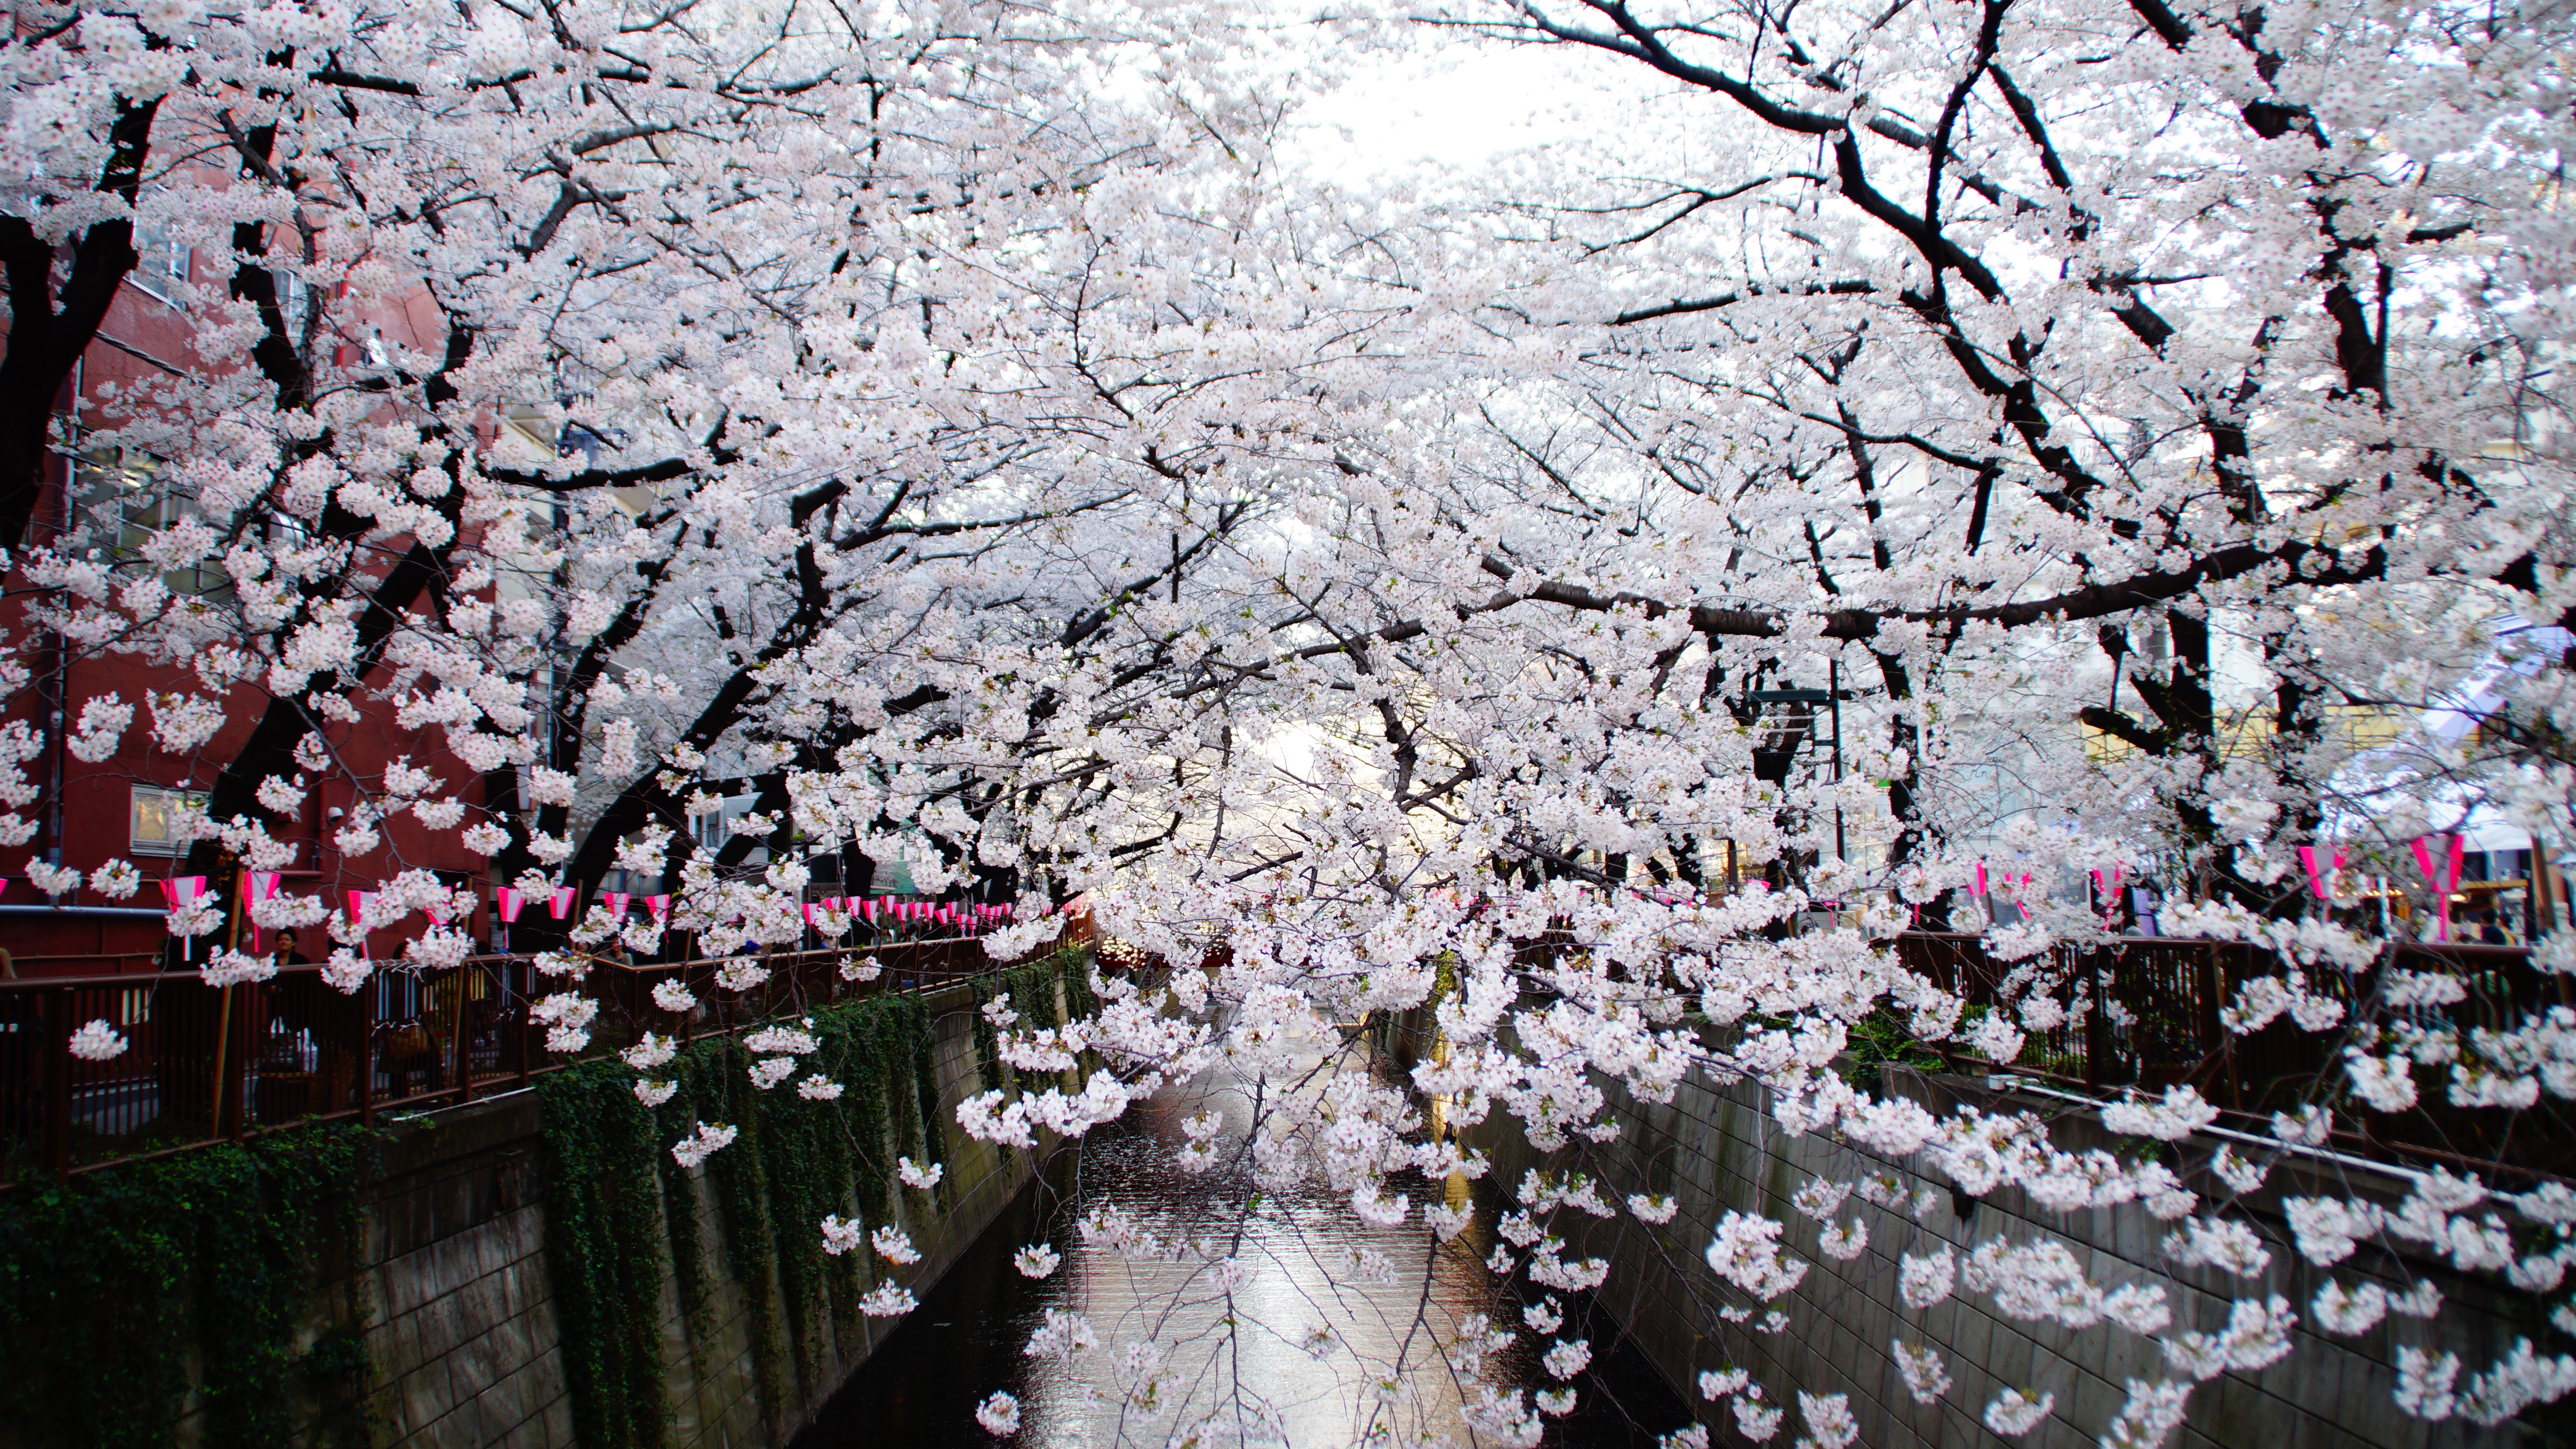
landscape, branch, blossom, plant, flower, cityscape, spring, season, cherry blossom, tokyo, cherry